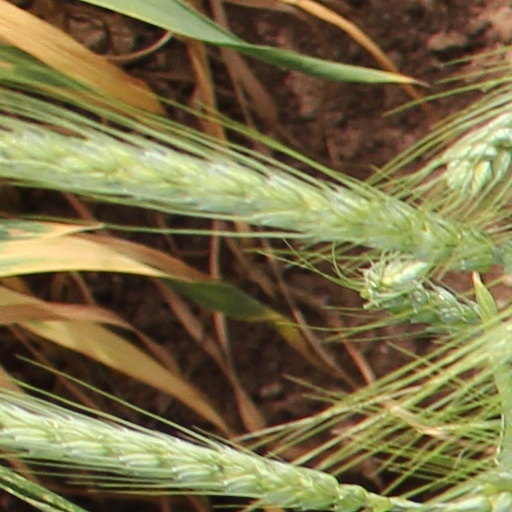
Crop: wheat